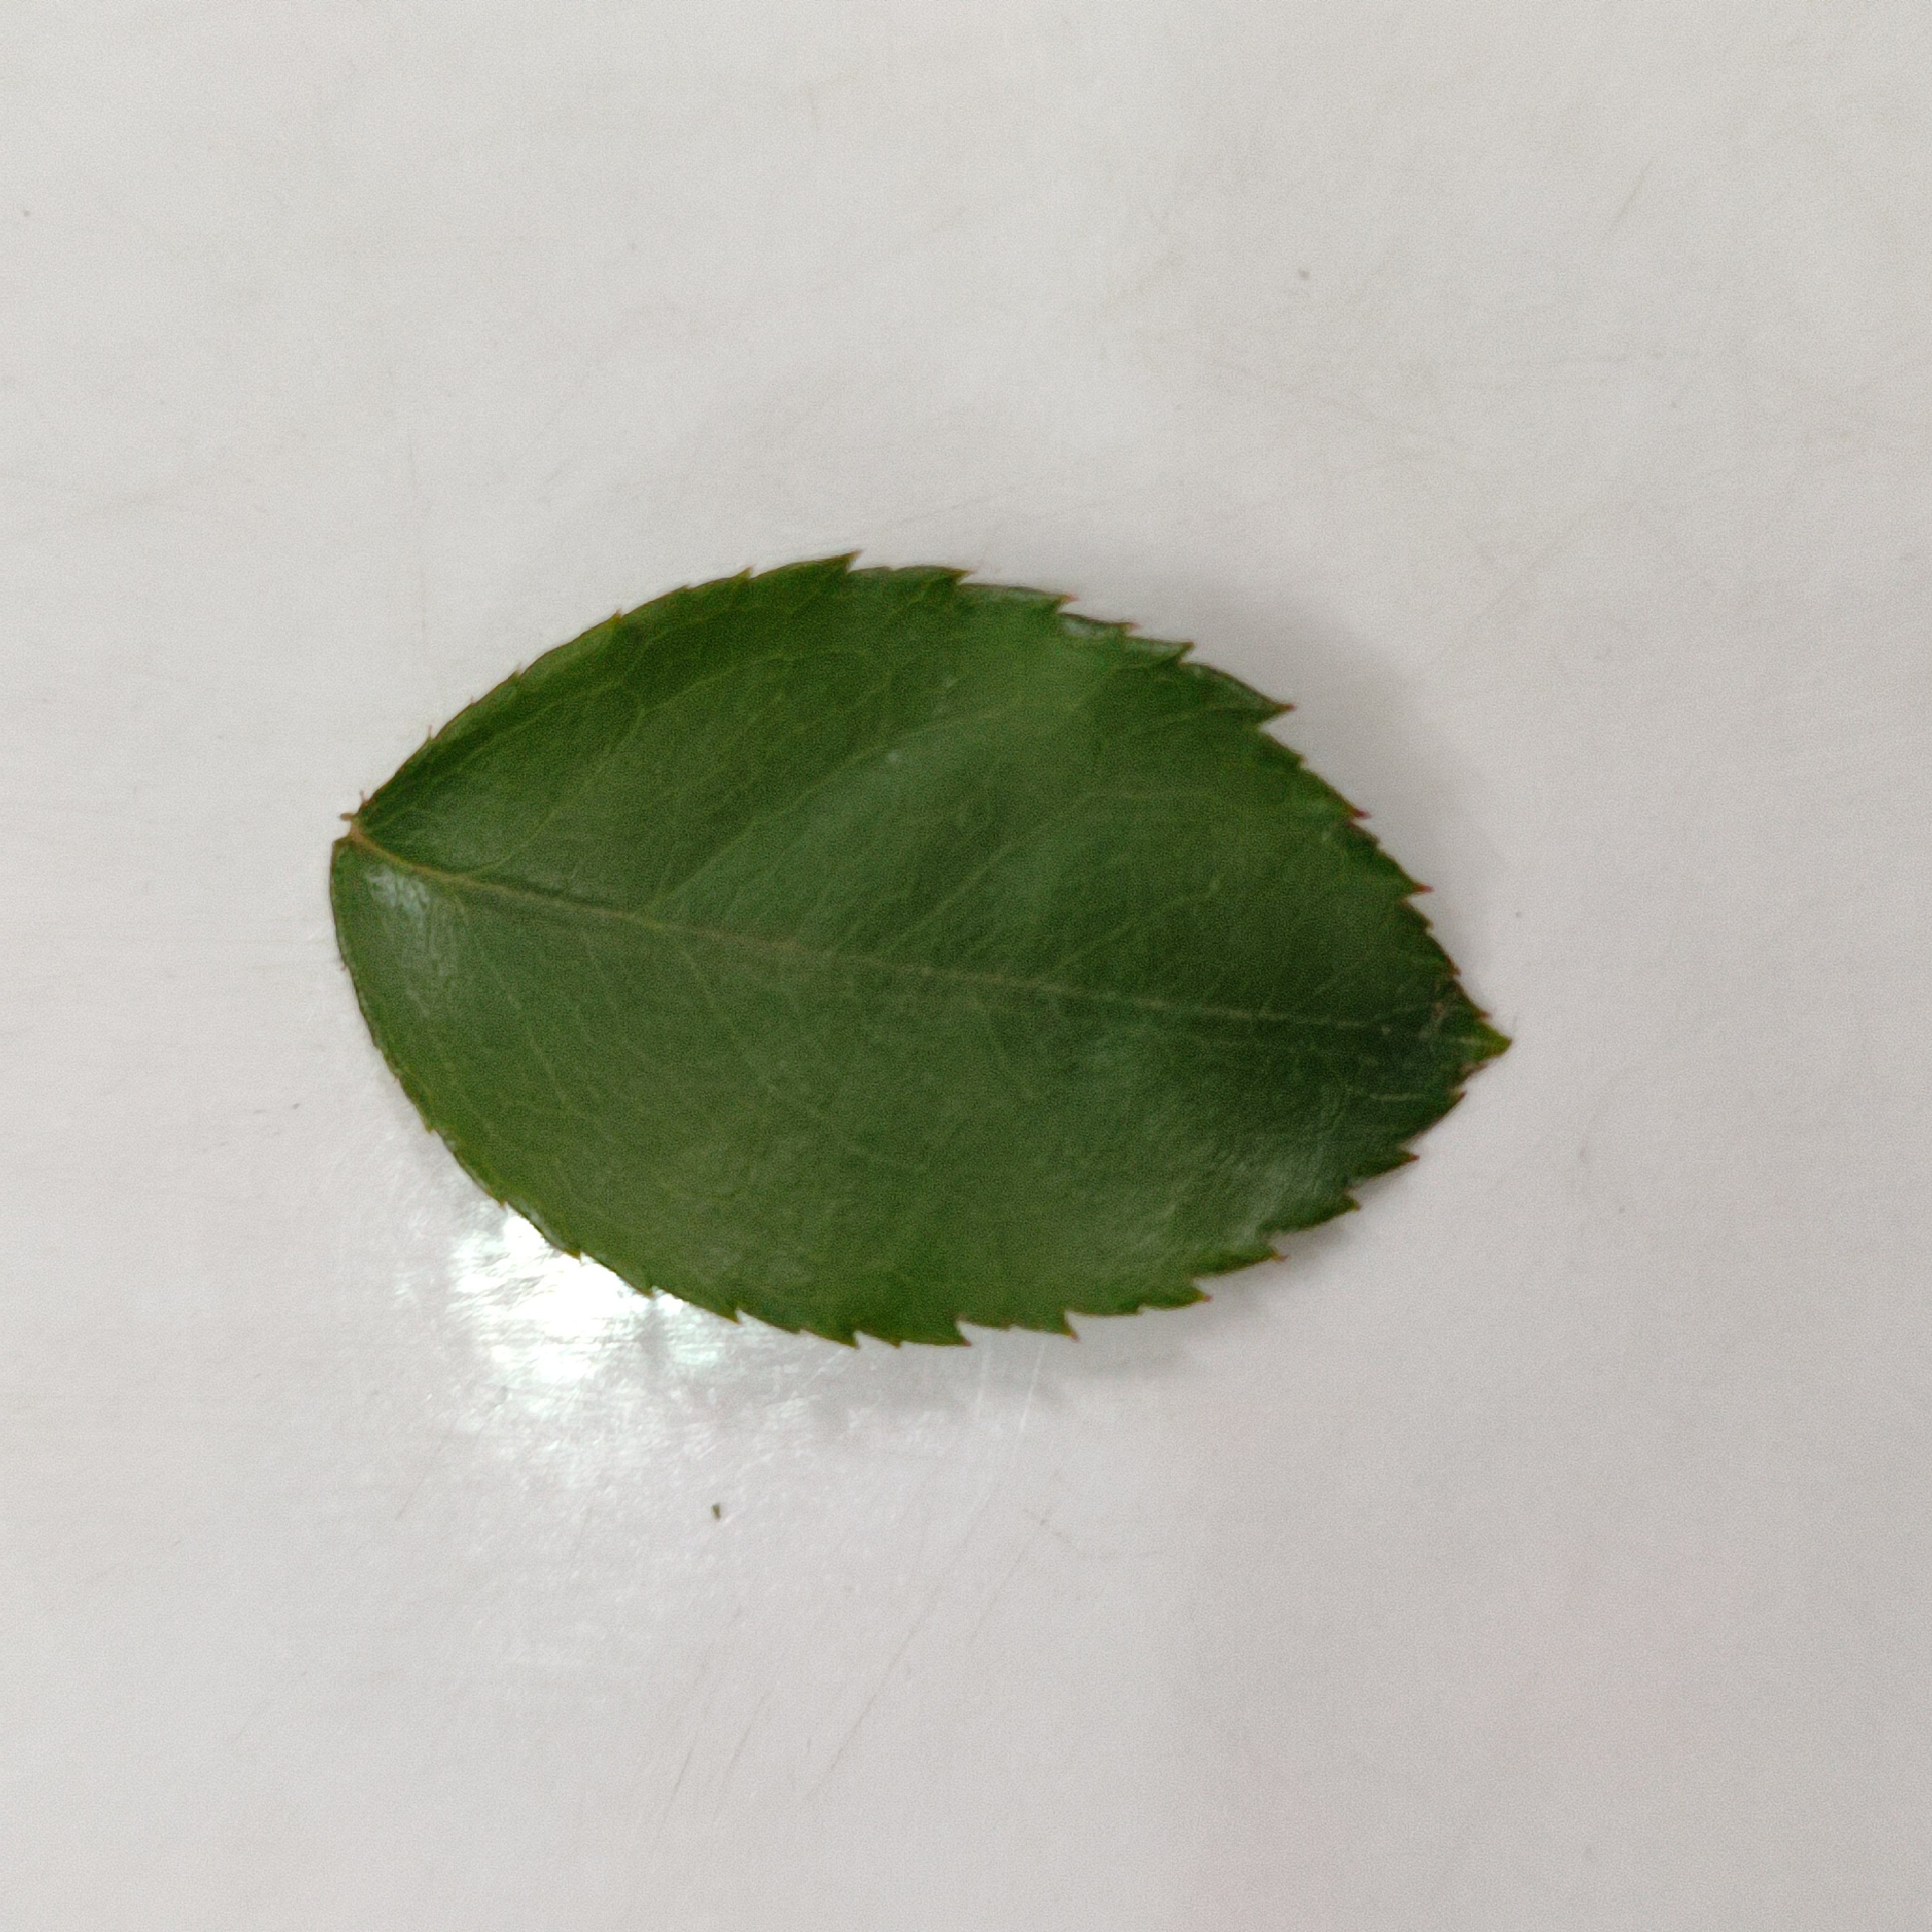
Label: Healthy Leaf